Los Gatos, California

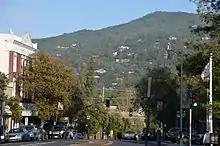
Main Street in Los Gatos

Los Gatos is an incorporated town in Santa Clara County, California, United States. The population is 33,529 according to the 2020 census. It is located in the San Francisco Bay Area just southwest of San Jose in the foothills of the Santa Cruz Mountains. Los Gatos is part of Silicon Valley, with several high technology companies maintaining a presence there. Netflix, the streaming service and content creator, is headquartered in Los Gatos and has developed a large presence in the area.